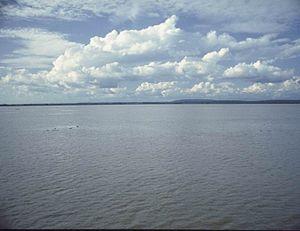
Le Paraná est un fleuve qui s'écoule des hauts plateaux brésiliens vers l'Argentine pour se jeter dans l'océan Atlantique. Avec ses affluents, il constitue le troisième réseau hydrographique du monde, après ceux de l'Amazone et du Congo.